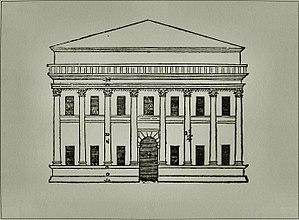
Façade du palais Barbaran da Porto avec un ordre colossal, issu du traité d'Andrea Palladio, I Quattro Libri dell'Architettura, publié en 1570 Italiano: Facciata del palazzo da Porto con ordine gigante, da I quattro libri dell'architettura, 1570
Le palais Barbaran da Porto est une résidence urbaine d'Andrea Palladio sise contrà Porti 11 à Vicence, dans la province homonyme et la région Vénétie, en Italie.